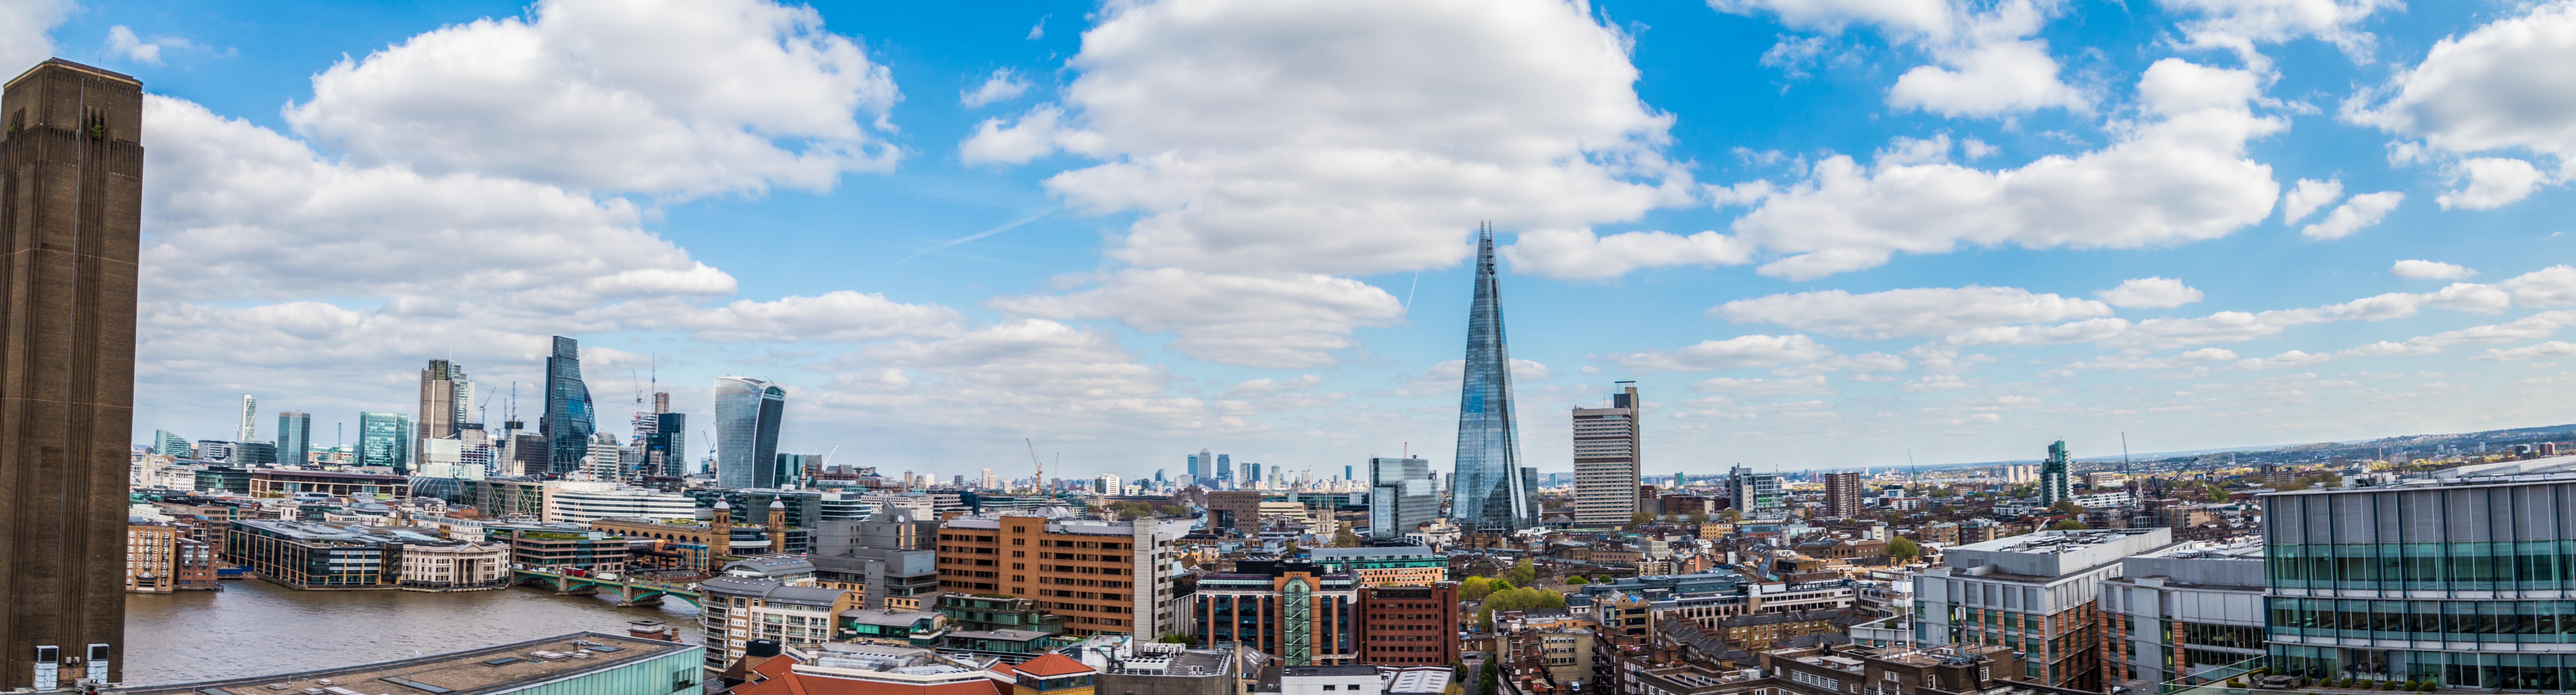
dock, architecture, skyline, town, view, building, city, skyscraper, cityscape, panorama, downtown, europe, landmark, sightseeing, marina, tourism, modern, waterway, city view, places of interest, old town, england, capital, london, clouds, skyscrapers, tourists, homes, shard, united kingdom, city trip, the shard, human settlement, tate modern